Yardie (film)

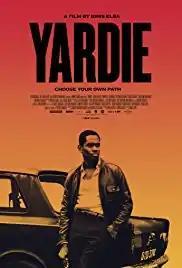
Film poster

Yardie is a 2018 British crime drama film directed by Idris Elba, in his feature directorial debut, and starring Aml Ameen, Shantol Jackson, Stephen Graham, Fraser James, Sheldon Shepherd, and Everaldo Creary. It is based on the novel of the same name by Jamaican-born writer Victor Headley. It was screened in the World Cinema Dramatic Competition section at the 2018 Sundance Film Festival.